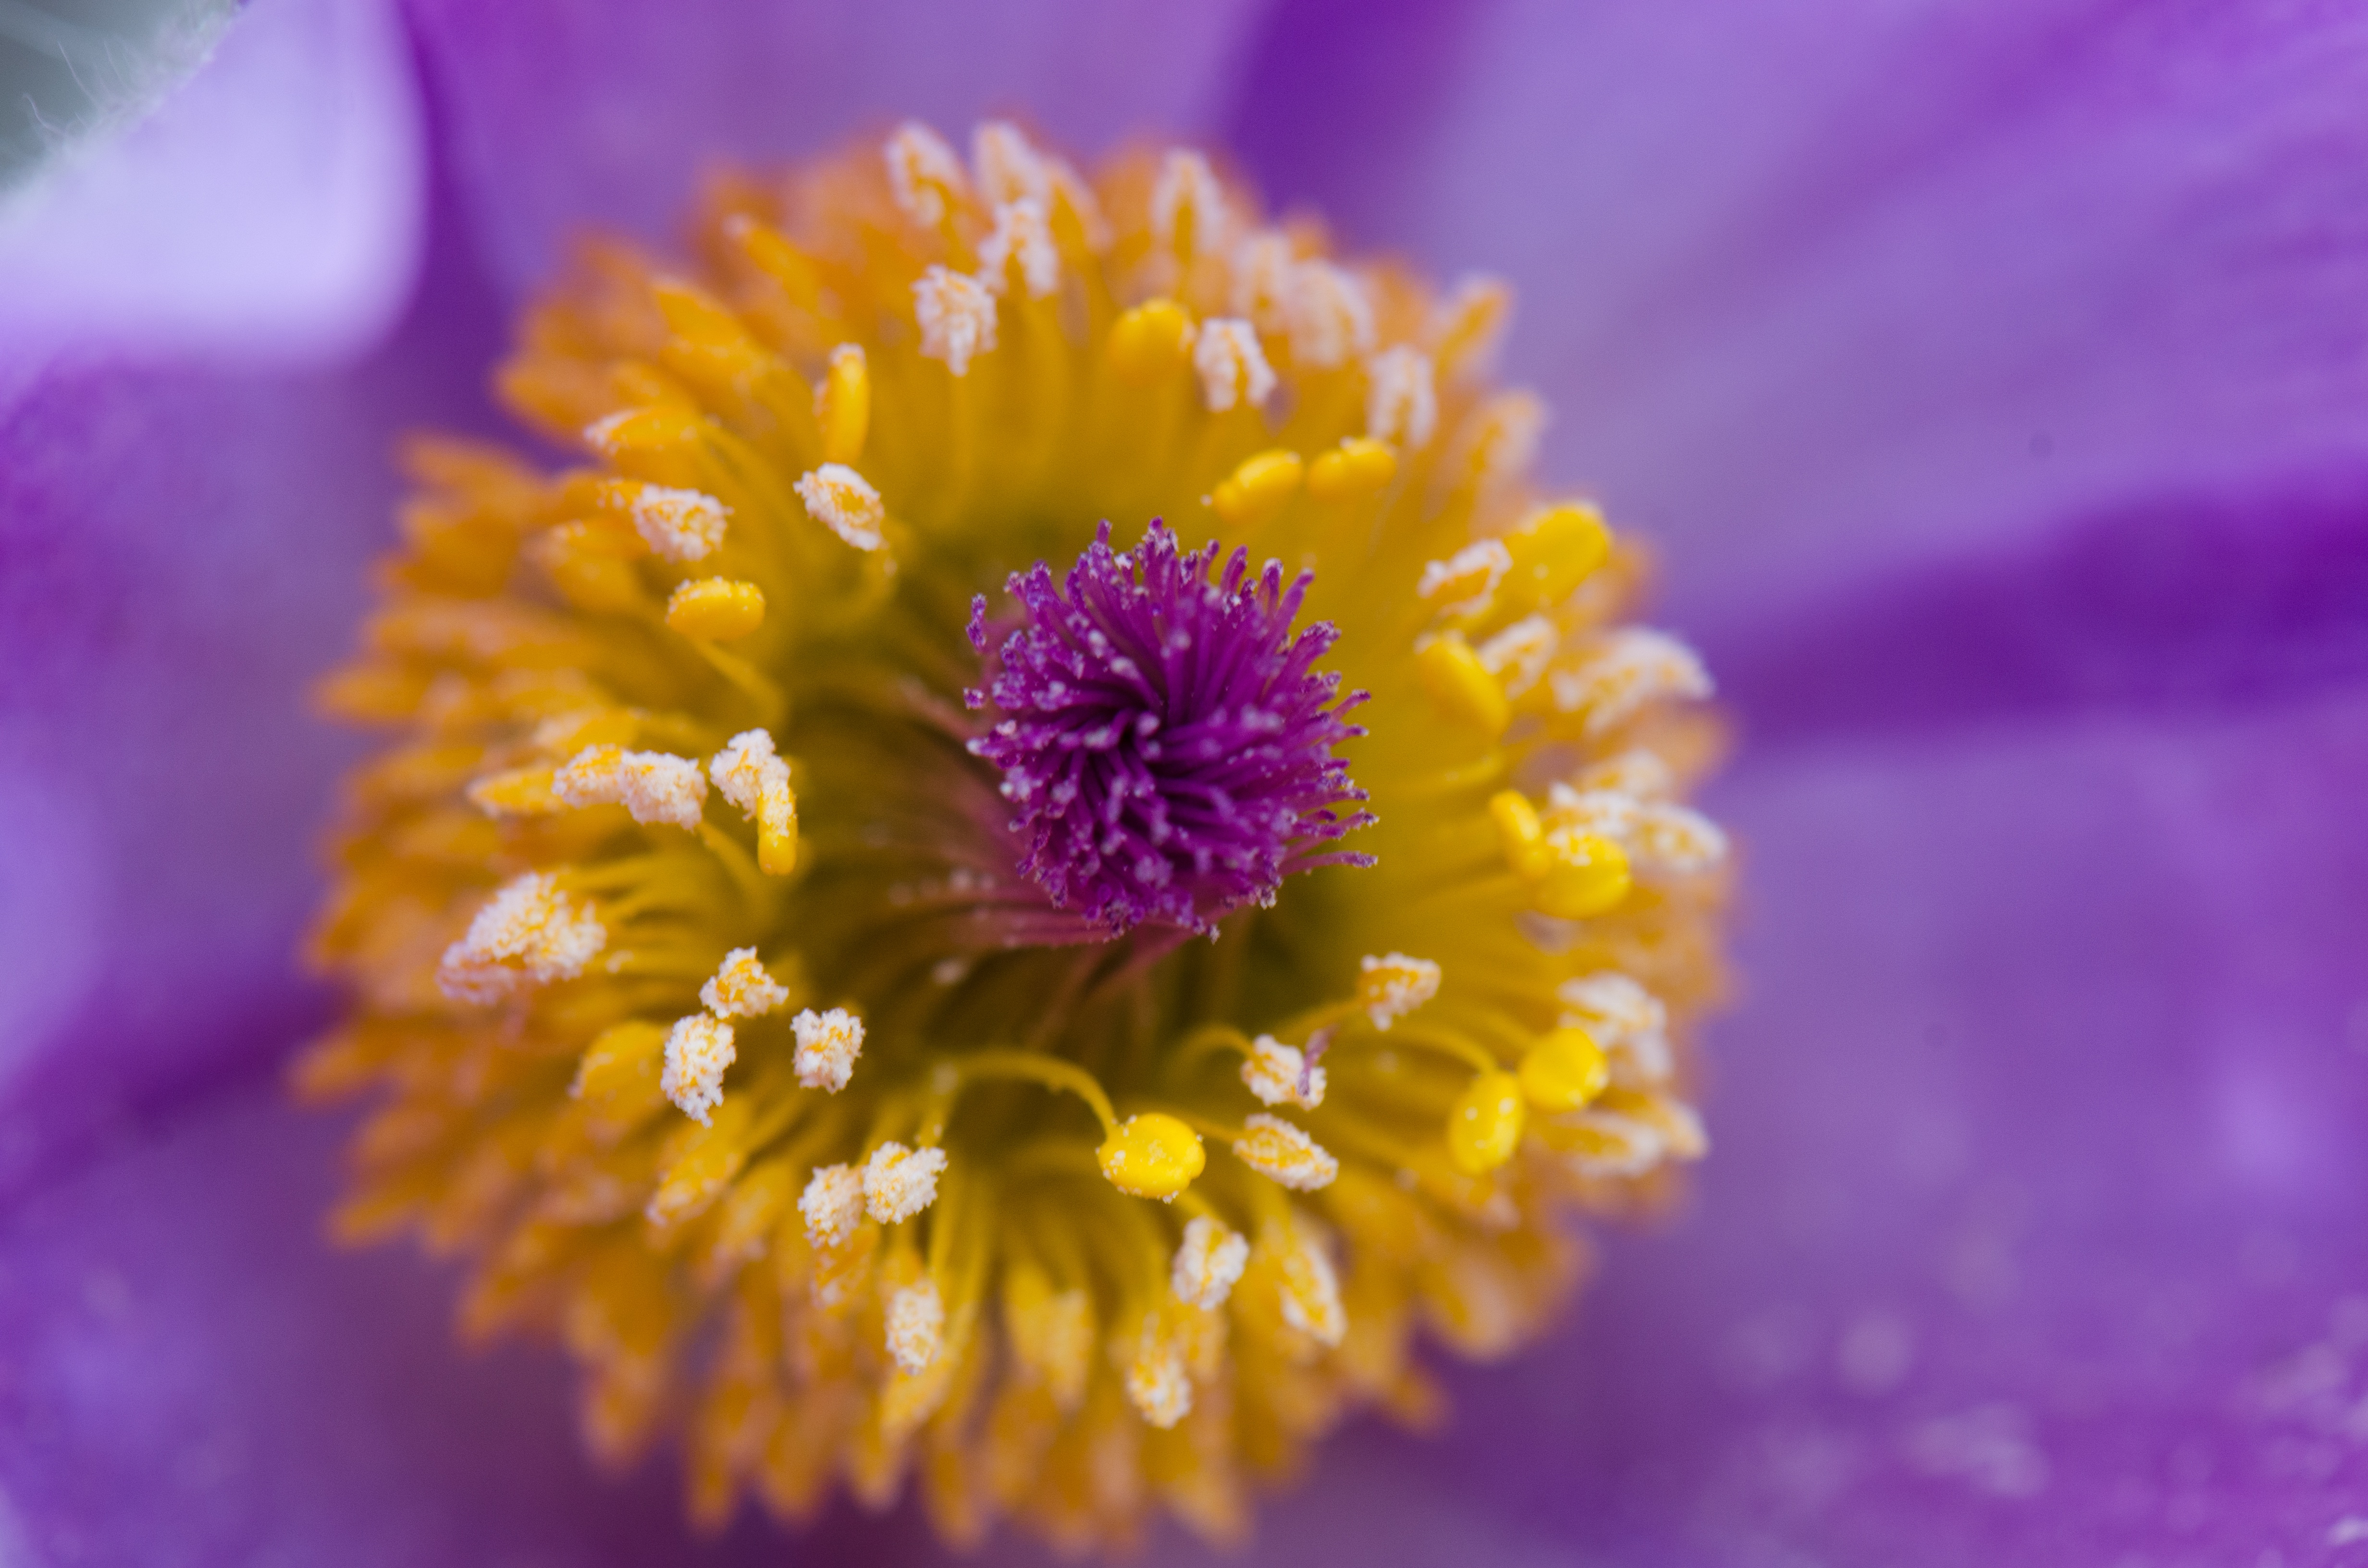
blossom, plant, photography, flower, petal, pollen, yellow, flora, wildflower, close up, nectar, macro photography, flowering plant, daisy family, annual plant, land plant